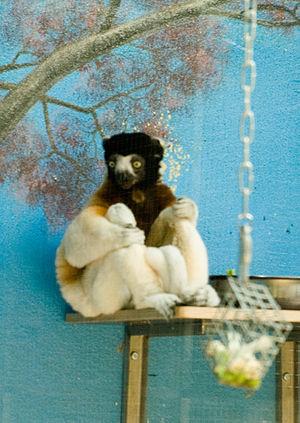
Zoo de Vincennes, Paris.
Les Sifakas ou Propithèques forment un genre de primates lémuriformes au sein de la famille des Indridés. Ce sont de grands lémuriens diurnes, au pelage dense variant du blanc pur au noir profond en fonction des espèces, et dotés d'une queue plus longue que leur corps. Comme tous les lémuriens, ils sont endémiques de l'île de Madagascar.